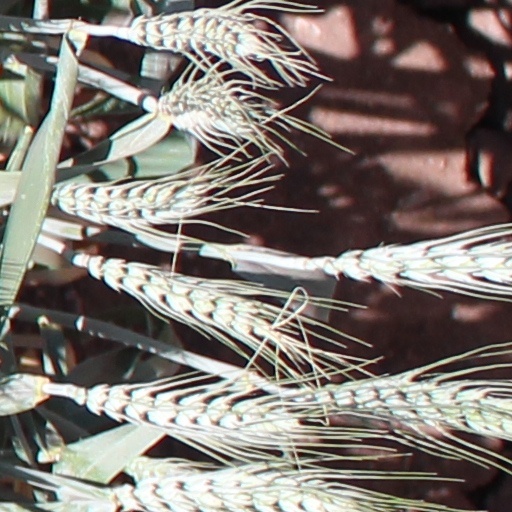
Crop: wheat